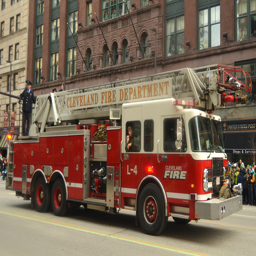
A fire truck is moving down an urban street.
People watching the fire truck on the street.
A Cleveland fire truck traveling down the street.
City fire engine with personnel on road at outdoor event.
A fire truck that is standing in front of a building.